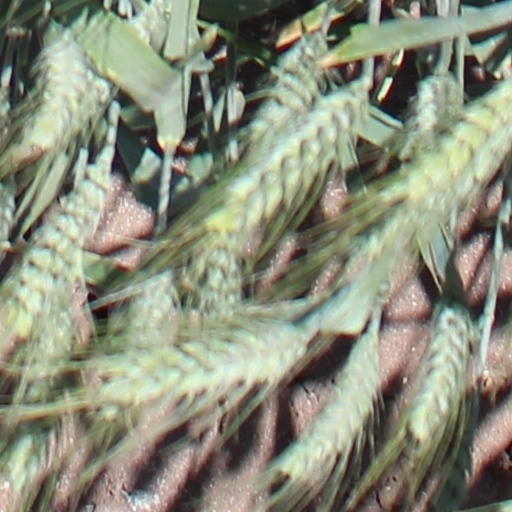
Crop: wheat